Past sea level

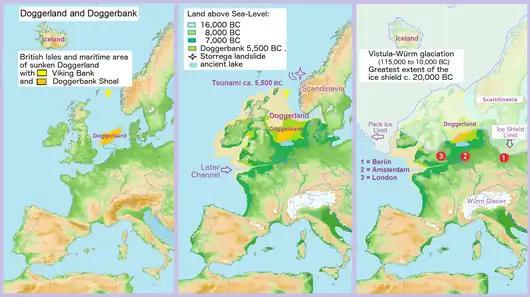
A map showing the hypothetical extent of Doggerland from now back to the Weichselian glaciation

Recently, it has become widely accepted that late Holocene, 3,000 calendar years ago to present, sea level was nearly stable prior to an acceleration of the rate of rise that is variously dated between 1850 and 1900 AD. Late Holocene rates of sea level rise have been estimated using evidence from archaeological sites and late Holocene tidal marsh sediments, combined with tide gauge and satellite records and geophysical modelling. For example, this research included studies of Roman wells in Caesarea and of Roman "piscinae" in Italy. These methods in combination suggest a mean eustatic component of 0.07 mm/yr for the last 2000 years. Research also indicates that between 1,500 BC and 200 BC the sea level was around 2.5 meters below current levels and rose rapidly to present levels between 200 BC and 200 AD.